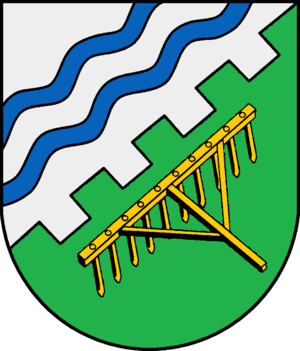
Wisch (Holsten)
Coat of arms of Wisch (Holsten)
Wisch er en by og kommune i det nordlige Tyskland, beliggende i Amt Probstei i den nordlige del af Kreis Plön. Kreis Plön ligger i den østlige/centrale del af delstaten Slesvig-Holsten.